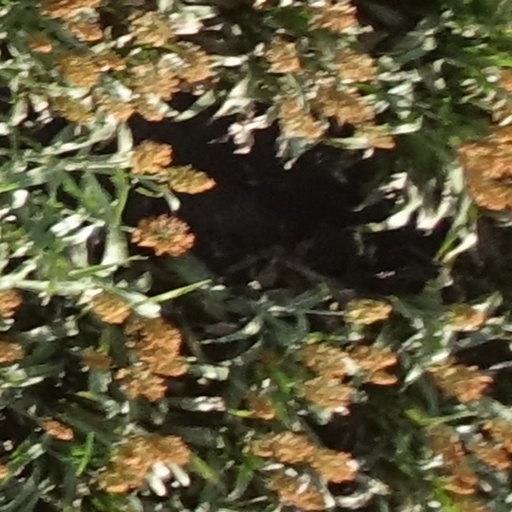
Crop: sorghum